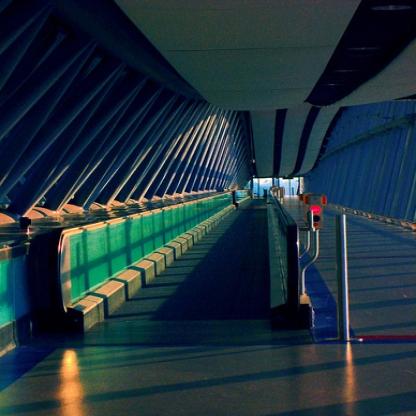
Scene: Indoor